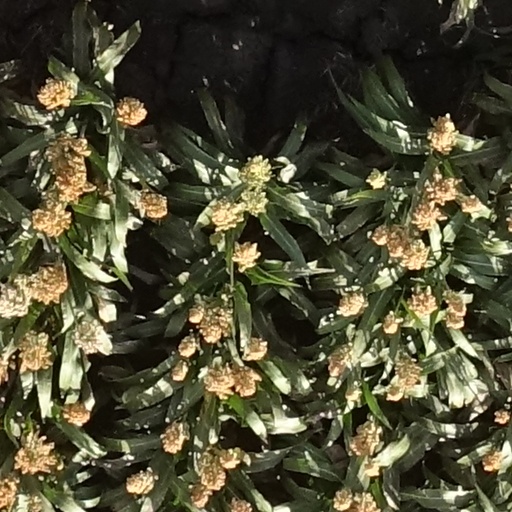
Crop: sorghum